Ulugʻnor District

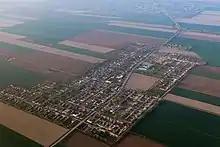
Andijan Region Ulug'nor District aerial view

The district consists of 1 urban-type settlement (Oqoltin) and 4 rural communities.